Great Divergence

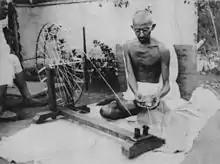
A man with spectacles draws thread from a wheel.

A common argument is that Europe had more free and efficient markets than other civilizations, which has been cited as a reason for the Great Divergence. In Europe, market efficiency was disrupted by the prevalence of feudalism and mercantilism. Practices such as entail, which restricted land ownership, hampered the free flow of labor and buying and selling of land. These feudal restrictions on land ownership were especially strong in continental Europe. China had a relatively more liberal land market, hampered only by weak customary traditions. Bound labor, such as serfdom and slavery were more prevalent in Europe than in China, even during the Manchu conquest. Urban industry in the West was more restrained by guilds and state-enforced monopolies than in China, where in the 18th century the principal monopolies governed salt and foreign trade through Guangzhou. Pomeranz rejects the view that market institutions were the cause of the Great Divergence, and concludes that China was closer to the ideal of a market economy than Europe.